Jorge de Montemor

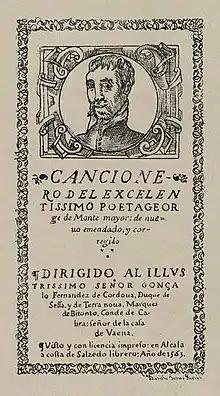
The cover page of , featuring an engraving of the head of a white man with a moustache.

He was born at Montemor-o-Velho (near Coimbra), whence he derived his name, the Spanish form of which is Montemayor.